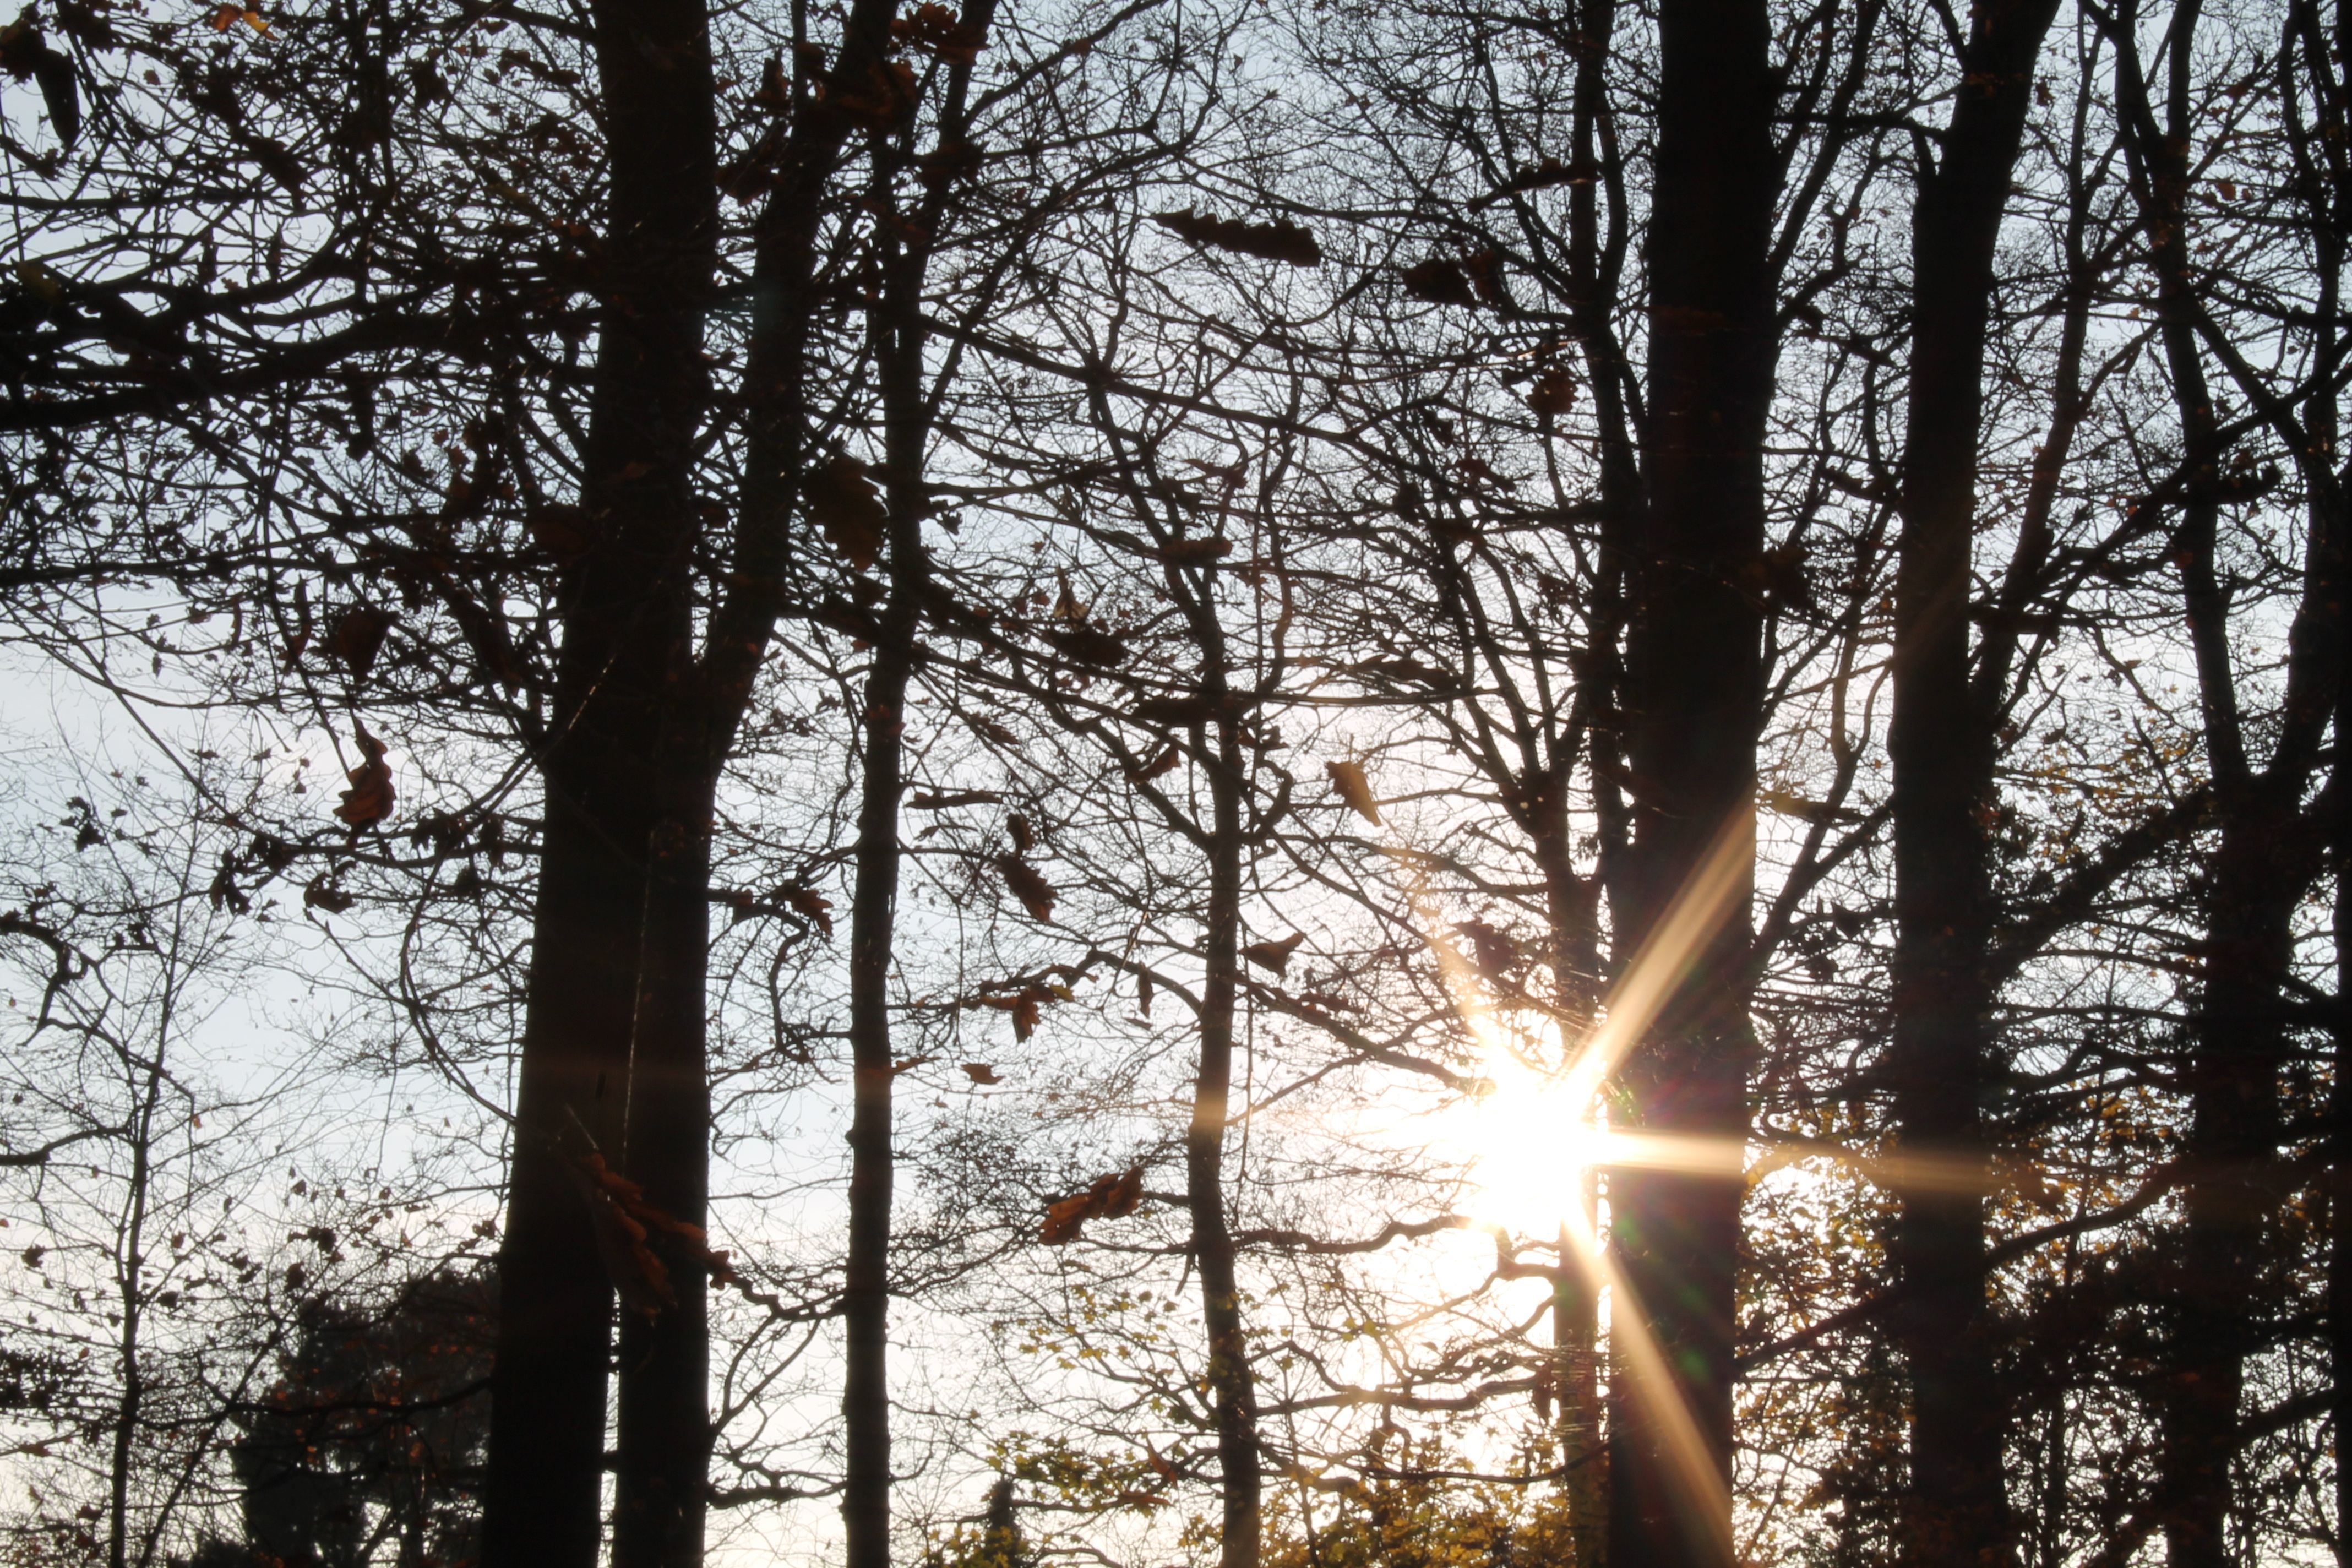
tree, nature, forest, branch, snow, winter, sky, sun, sunlight, morning, spring, autumn, season, trees, leaves, bright, woodland, mood, silent, autumn forest, sunbeam, atmospheric, back light, kahl, woody plant